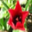
Label: tulip